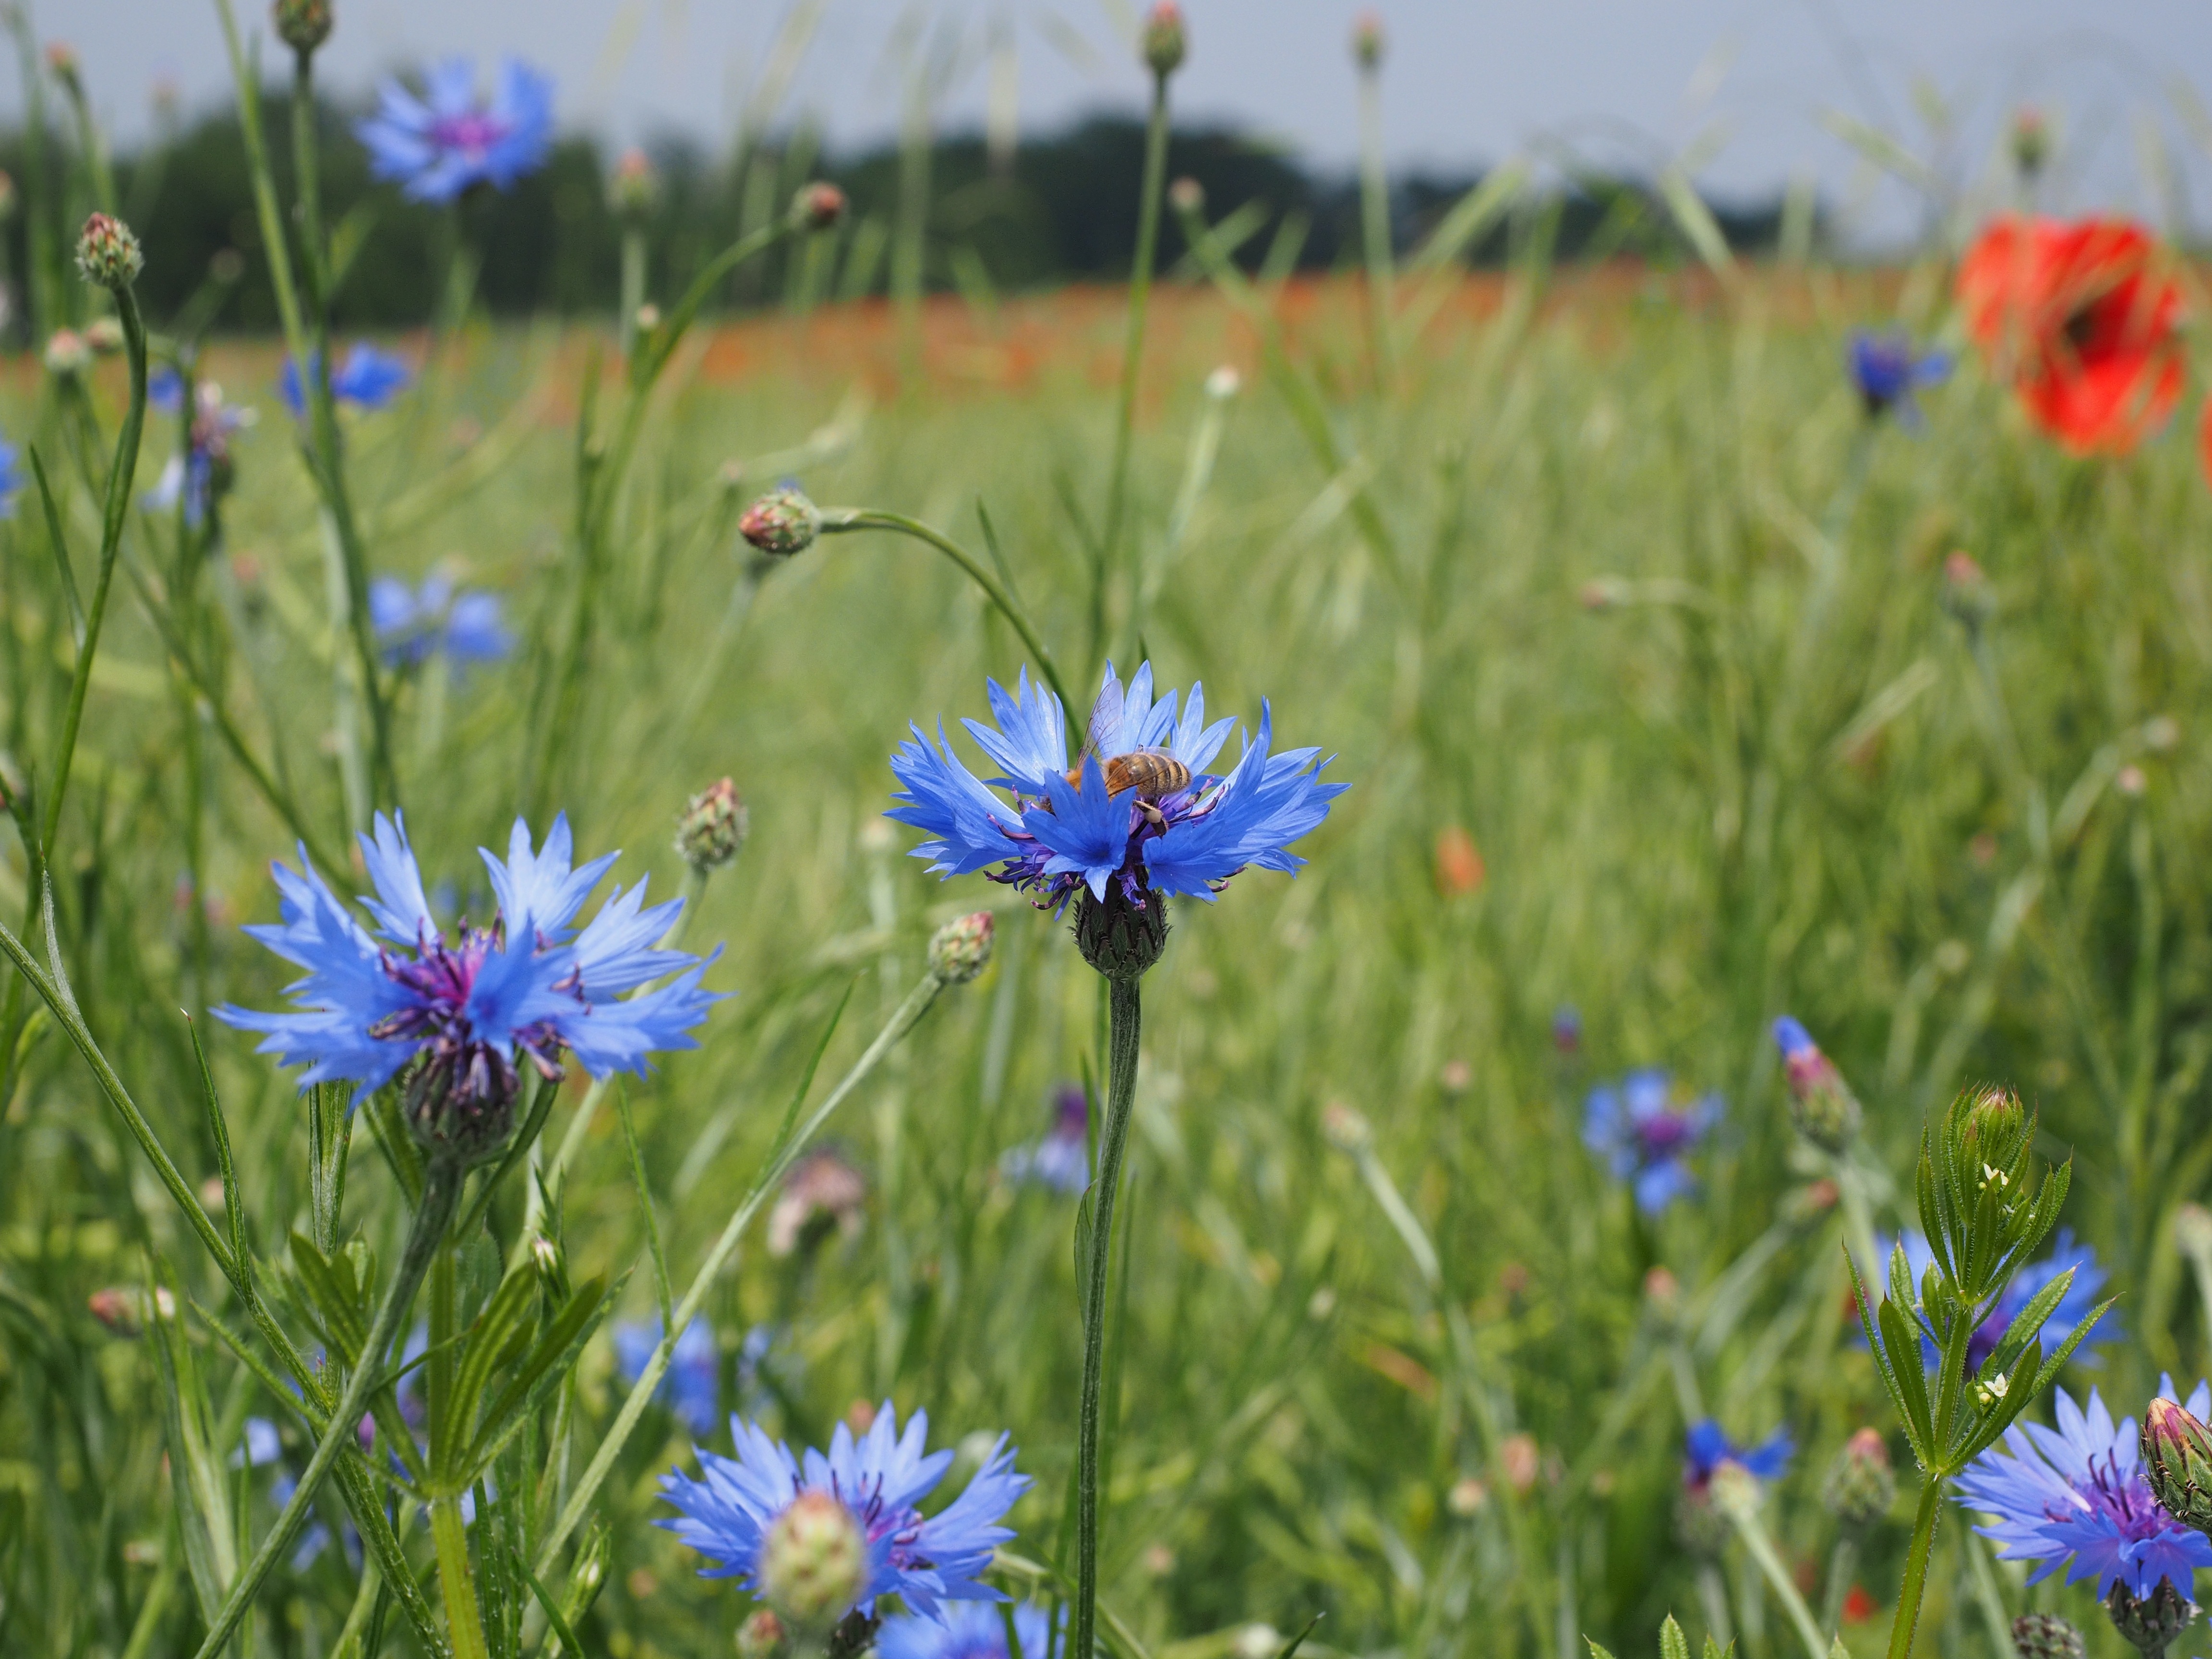
grass, blossom, plant, meadow, prairie, flower, purple, bloom, spring, blue, flora, wildflower, centaurea cyanus, cool image, violet, asteraceae, centaurea, cool photo, knapweed, composites, cornflowers, daisy family, kornblumenfeld, zyane, annual plant, ecoregion